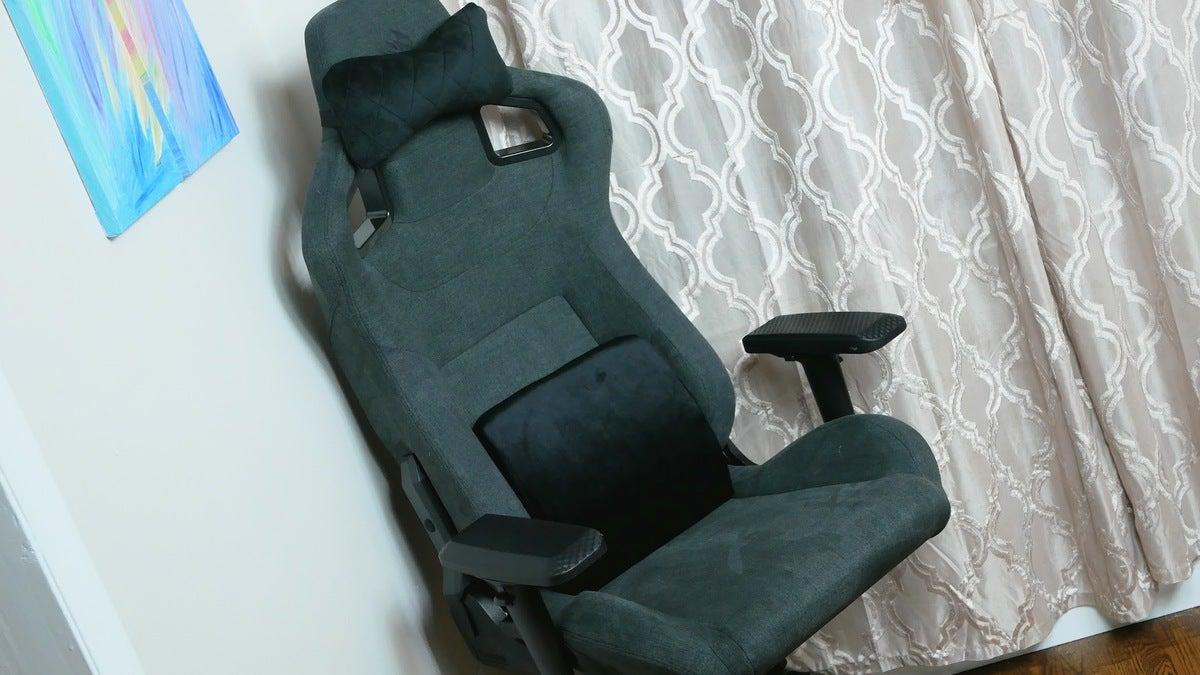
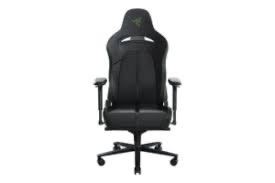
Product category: items_chair
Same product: no